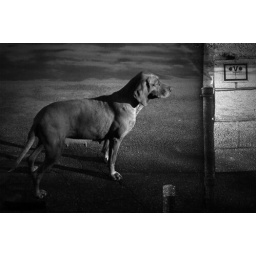
digital double exposure (two consecutive shots). this dog is always walking around on the street where i work.